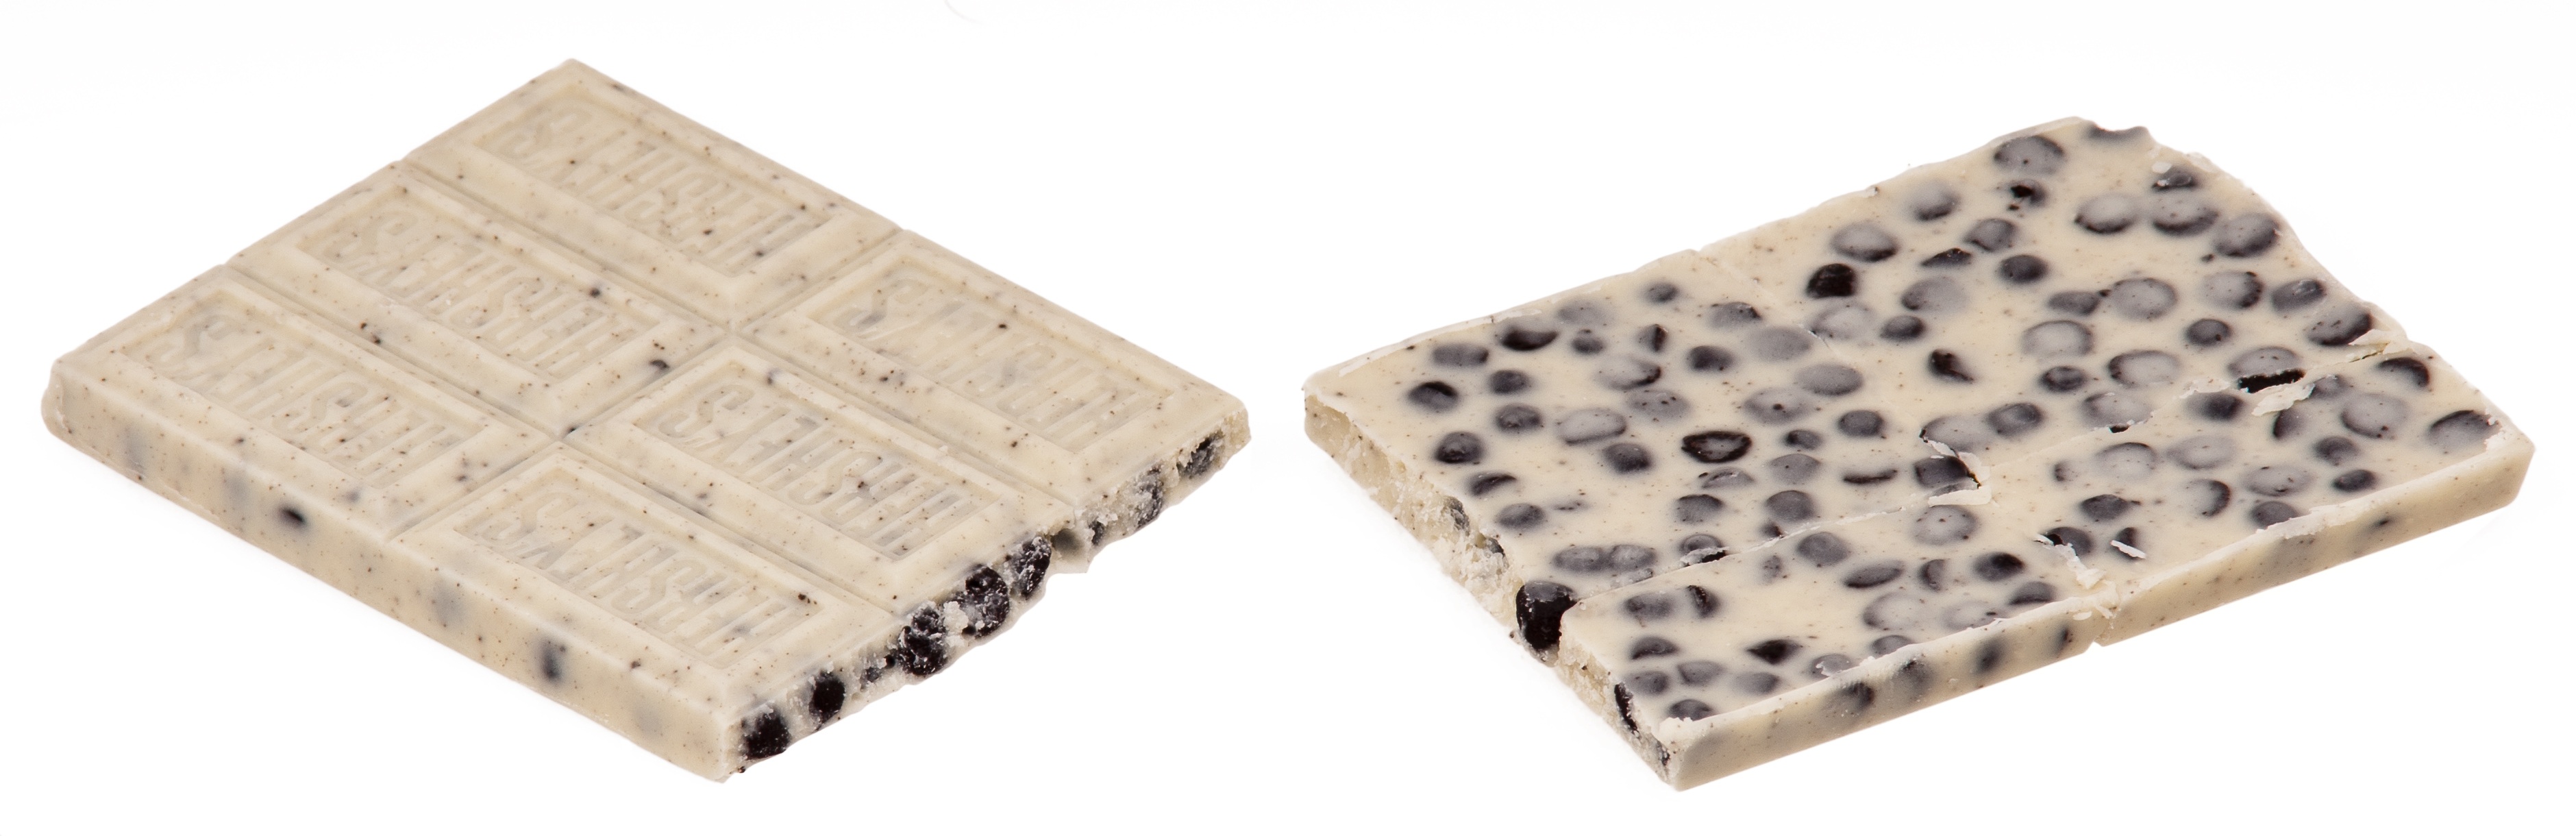
sweet, pattern, food, broken, chocolate, delicious, material, design, sugar, candy, diet, hersheys, unhealthy, cookiescreme